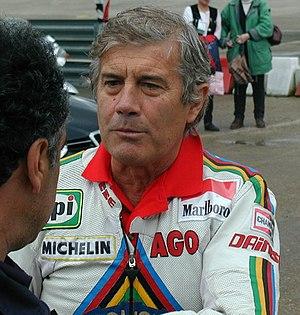
Giacomo Agostini est un multiple champion du monde de vitesse moto.